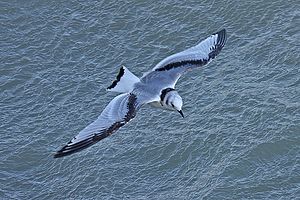
Ride (fugl) / Billeder
Riden er verdens almindeligste mågeart. Den lever i større eller mindre kolonier langs de nordlige kyster af især Nordamerika og Europa. Riden er i Danmark en fåtallig ynglefugl, men almindelig som vintergæst fra ynglepladserne i Nordatlanten.